Lotte Chilsung

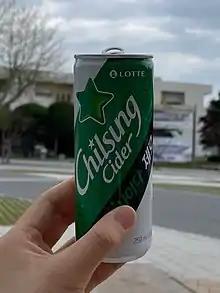
Chilsung Cider Zero

Lotte Chilsung Beverage Co., Ltd. is a drink manufacturer in South Korea affiliated with Lotte Corporation. The company's name, Chilsung, signifies "Big Dipper" or seven stars, and its logo displays seven stars aligned in a row.